Friedrich Wilhelm von Lossberg

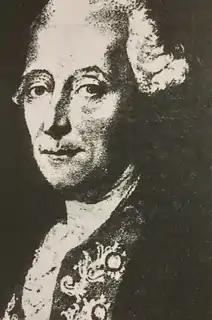
Friedrich Wilhelm von Lossberg

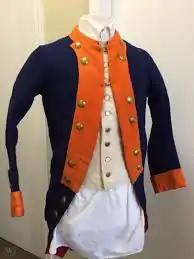
Von Lossberg Regiment

Friedrich Wilhelm von Lossberg (20 April 1720 – 25 June 1800) was a Hessian Lieutenant General fighting with the British-allied German contingents in the American Revolutionary War. He was sent to America in 1776 as a colonel commanding the First Brigade of the Second Hessian Division under Lieutenant General Wilhelm von Knyphausen. Von Knyphausen in turn was second in command under General Leopold Philip de Heister.